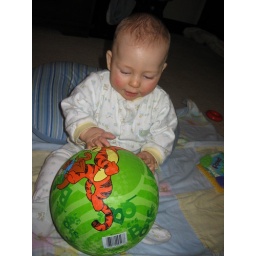
The easter bunny brought Jonathan a new ball in his basket 4/8/07